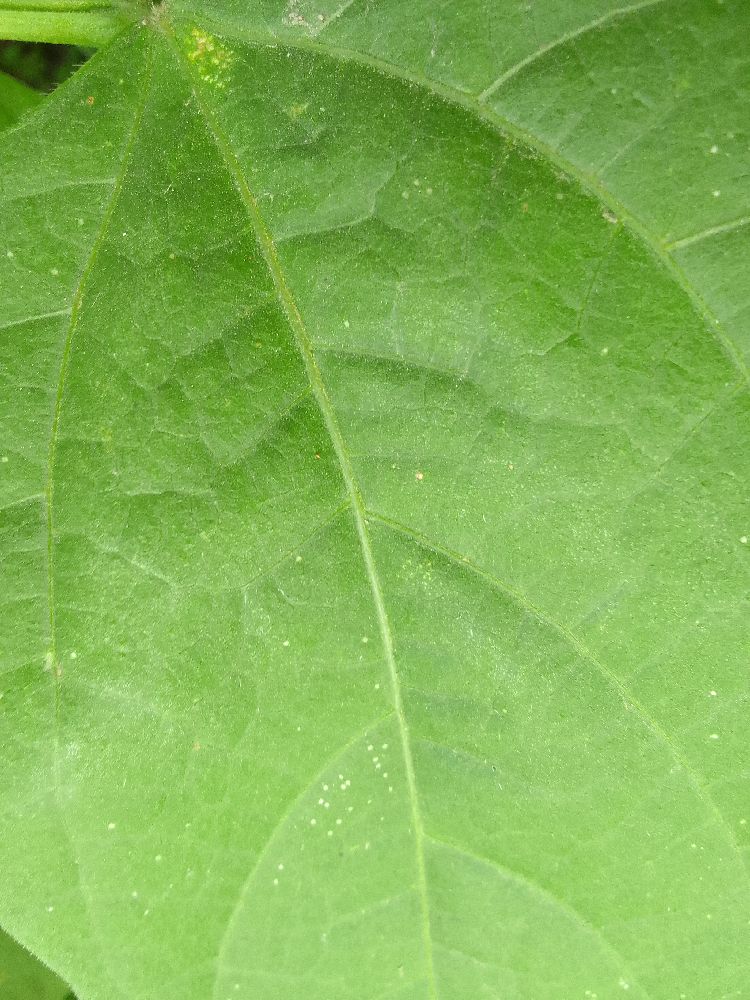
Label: healthy